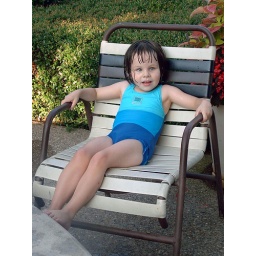
Laurel sitting by the hot tub